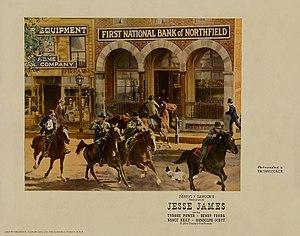
Le Brigand bien-aimé est un film américain de Henry King et Irving Cummings sorti en 1939.